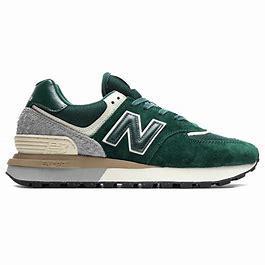
Brand: New
Model: Balance New Balance 574 Series